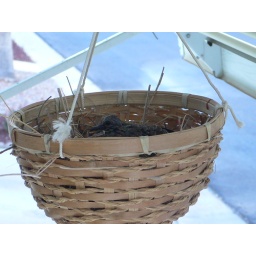
2 little doves nesting in mom's basket outside kitchen window